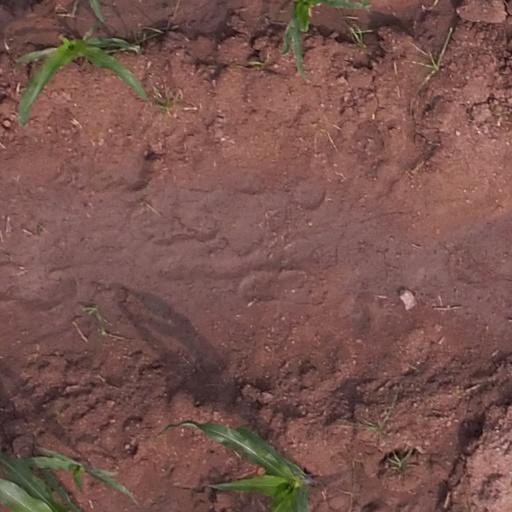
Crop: maize; corn